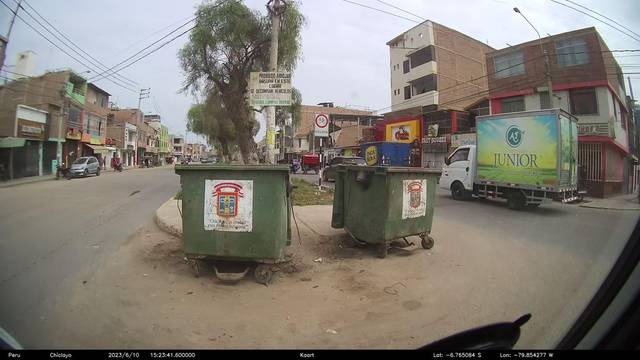
Region: Peru
Coordinates: -6.765, -79.854